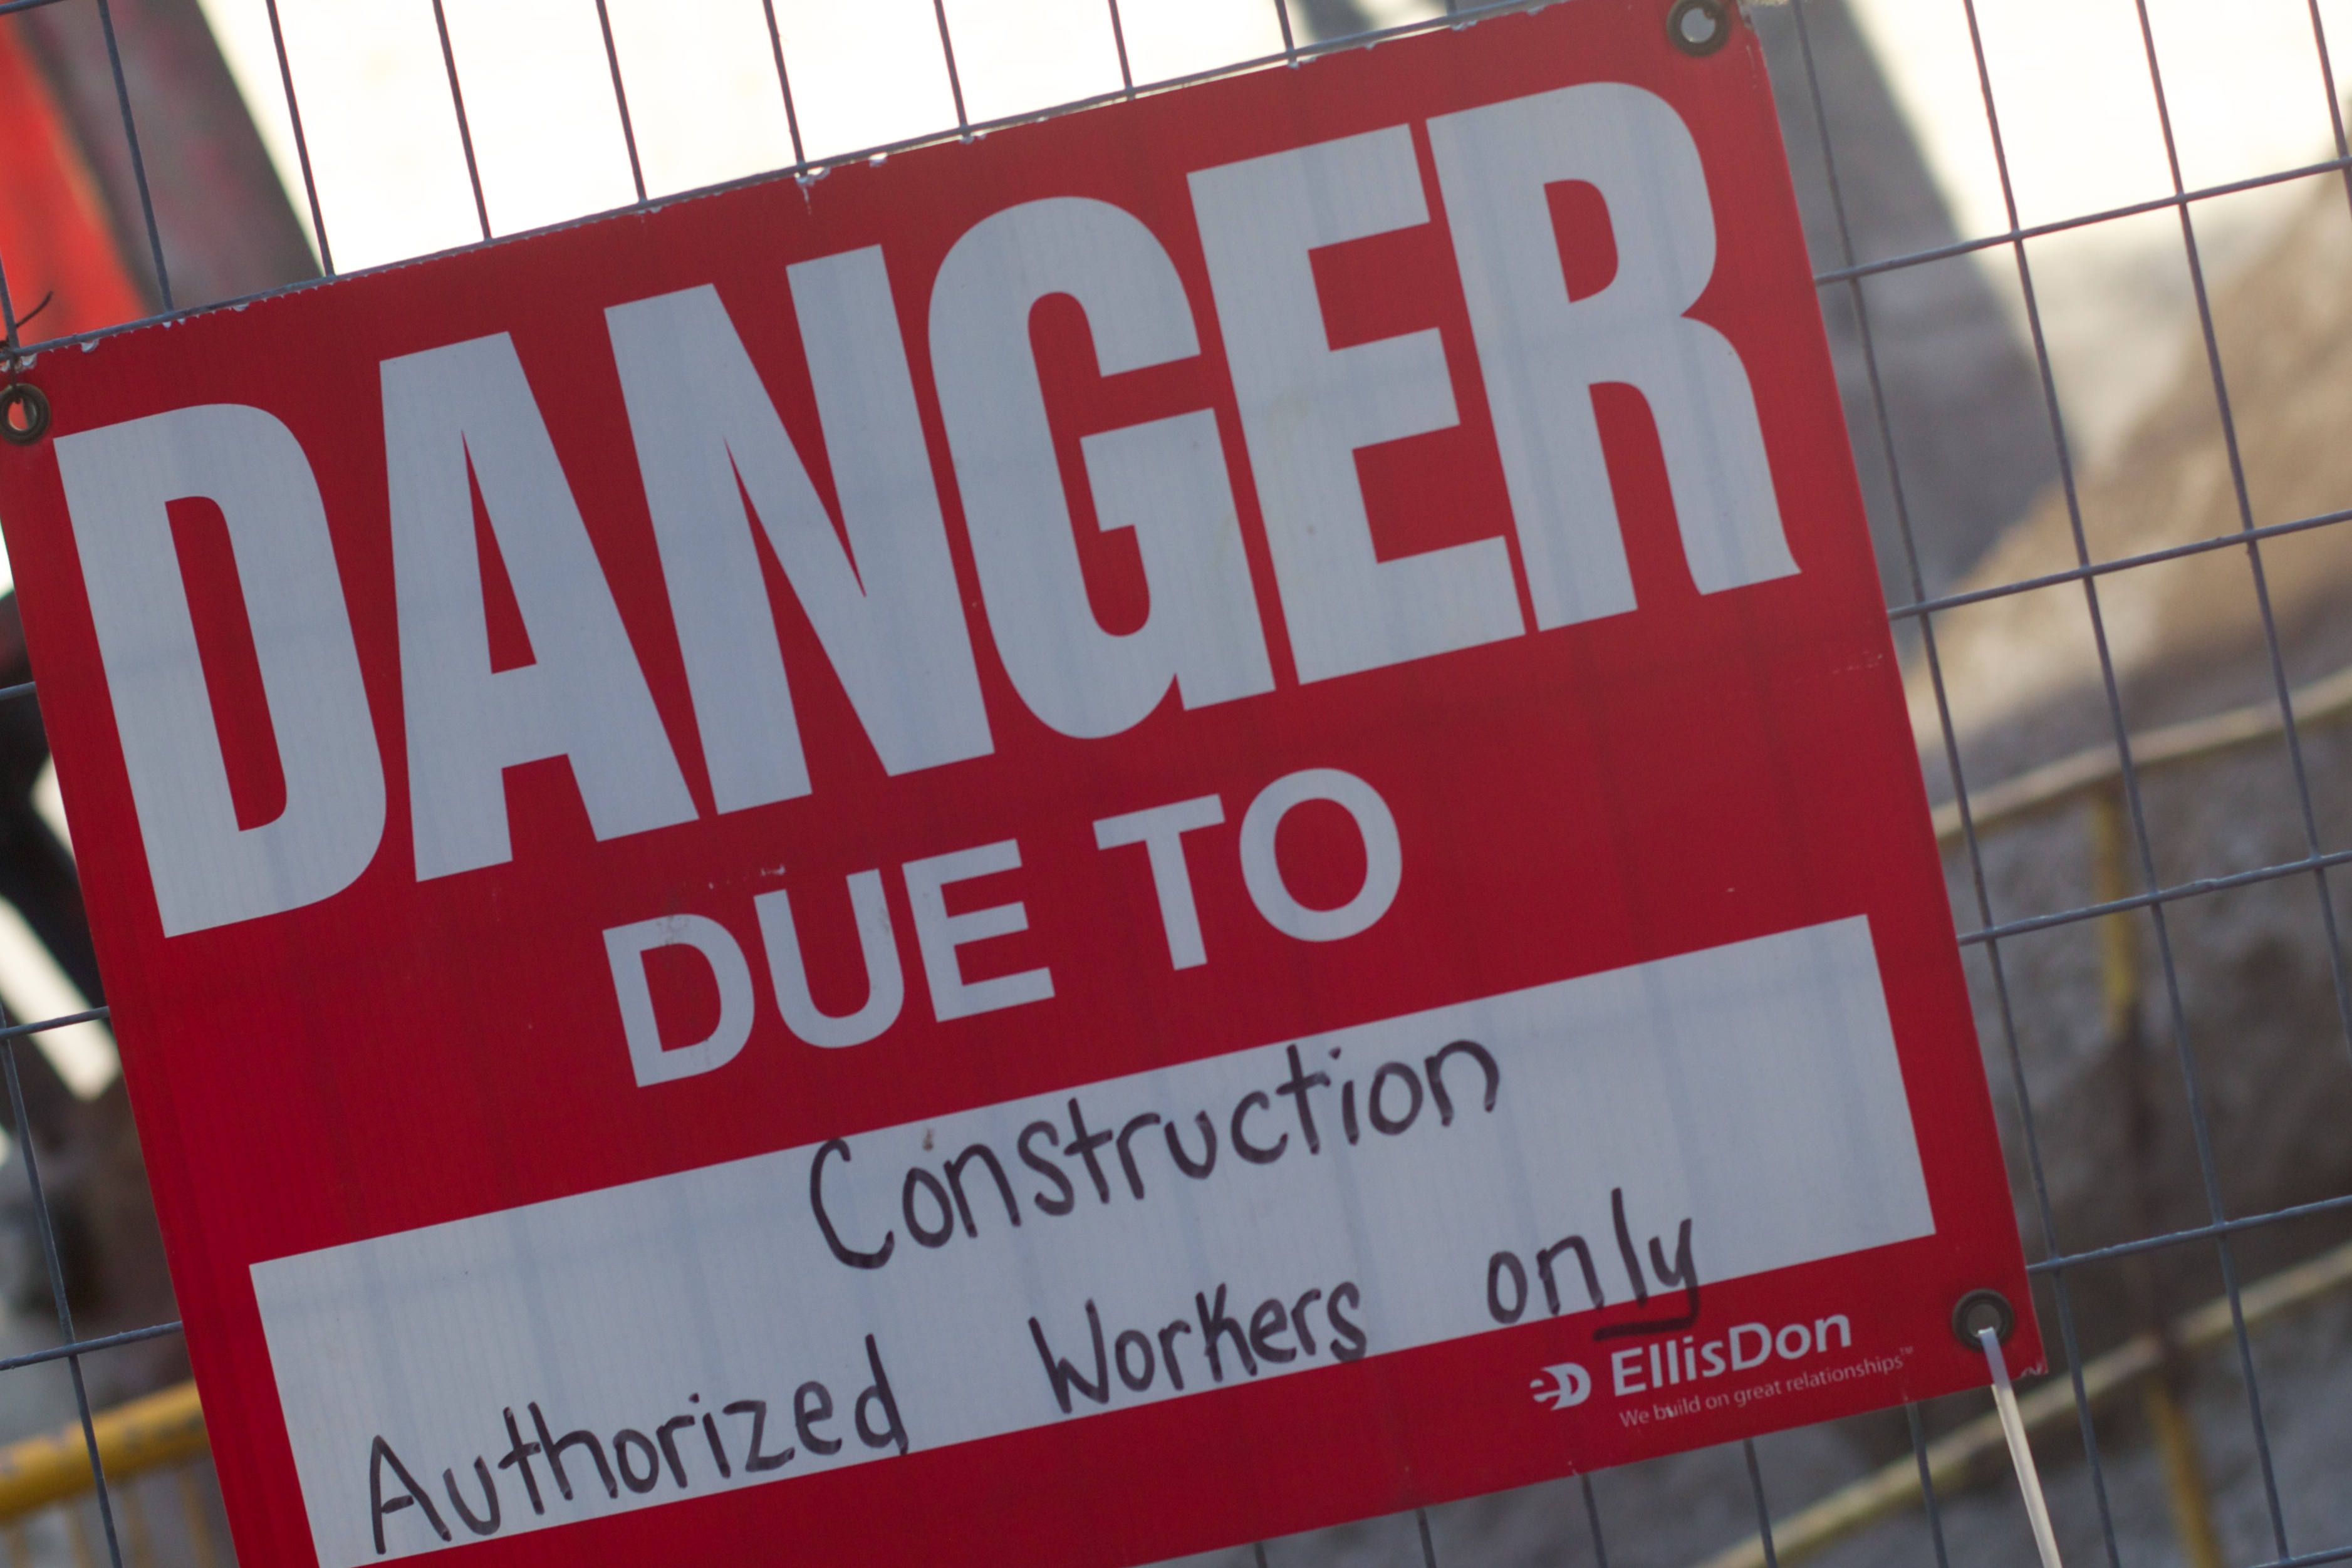
advertising, sign, red, banner, street sign, signage, demonstration